Armida (Dvořák)

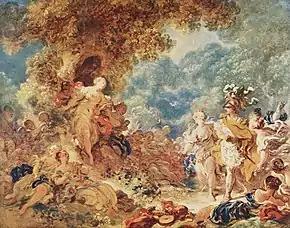
"Rinaldo in the garden of Armida", painting by Fragonard (Louvre)

In the royal gardens of Damascus, the call to prayer is heard. Ismen enters with news of the approaching Franks but tries to dissuade the king from an immediate confrontation. He advises sending the king's daughter Armida, who has rejected Ismen's marriage proposal, to sow dissention in the enemy camp. She at first refuses, but when Ismen uses his magic to show her the enemy camp she recognizes Rinald as the knight she has just dreamed of and agrees to undertake the mission.